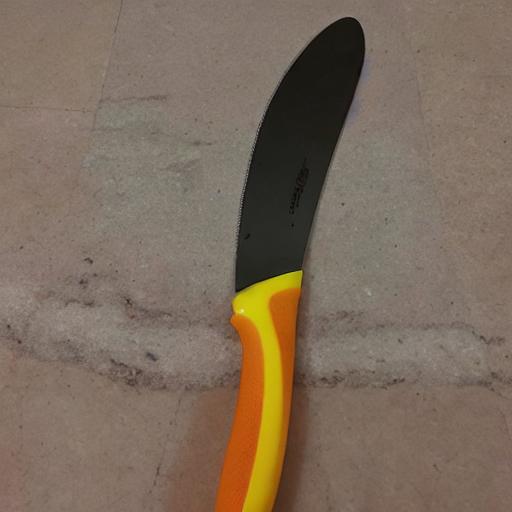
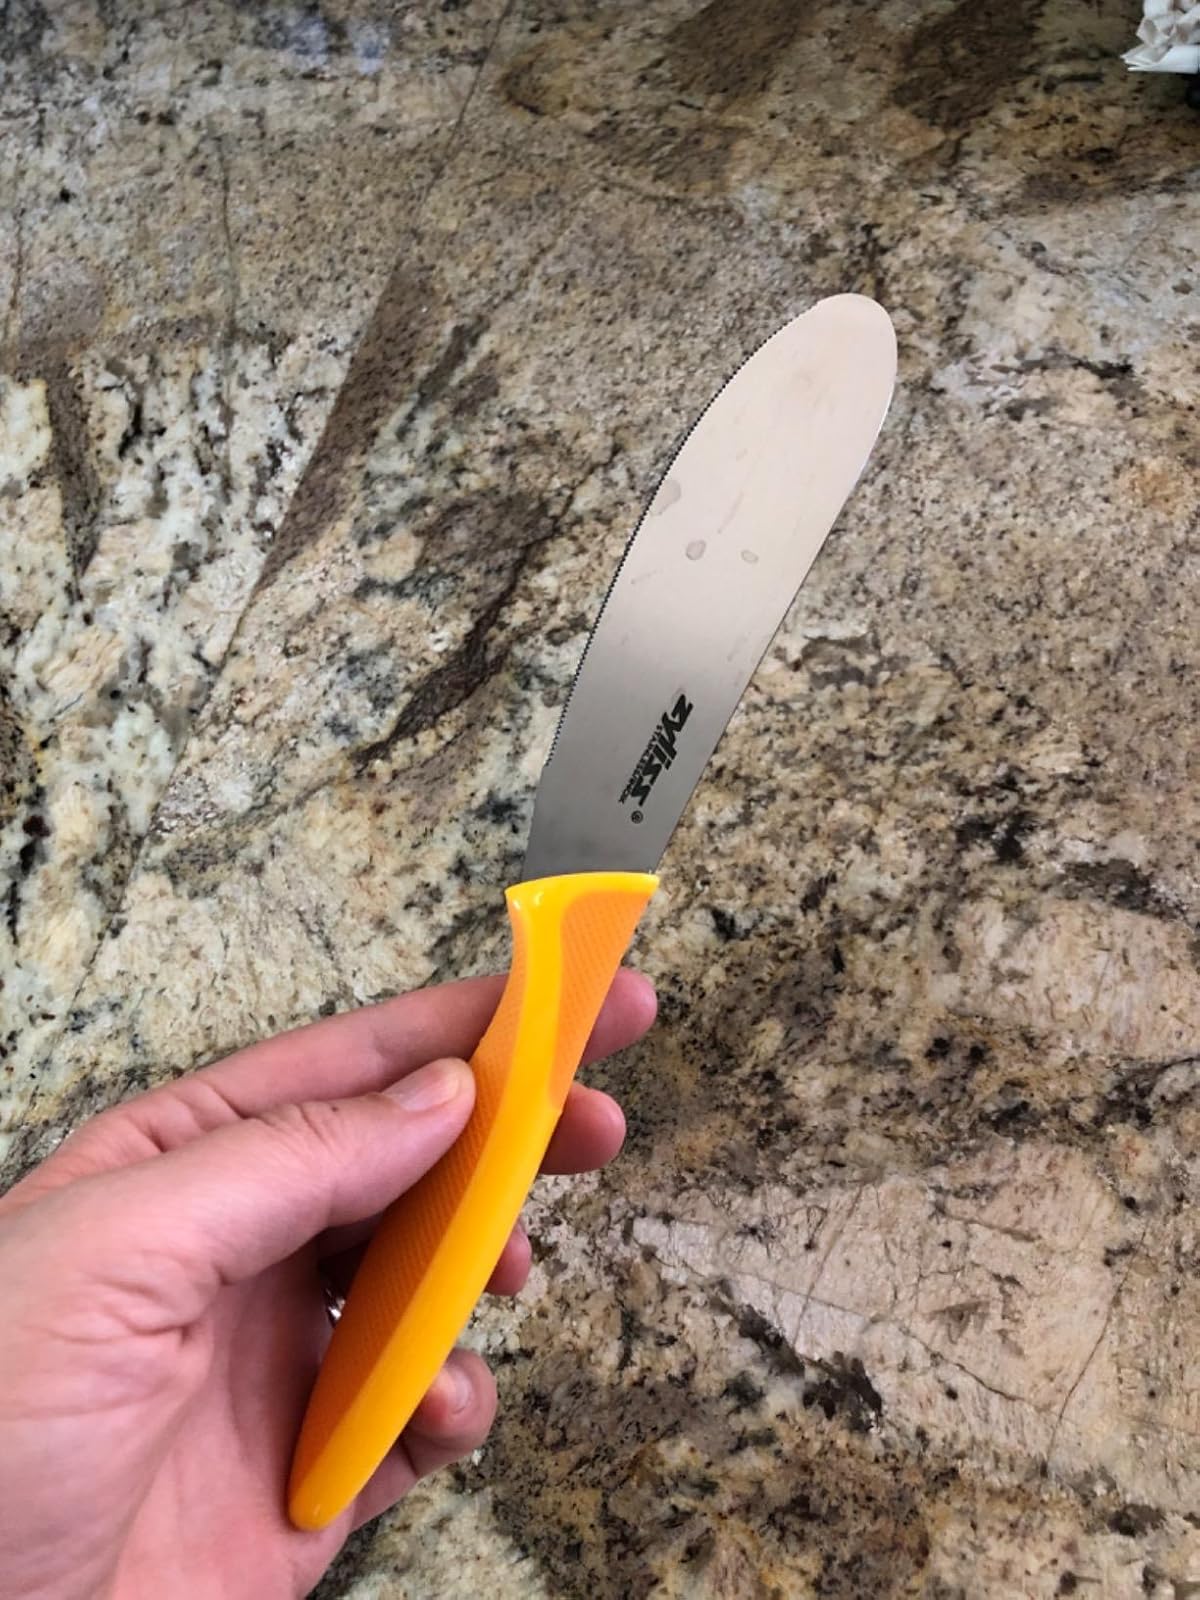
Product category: items_knife
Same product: no